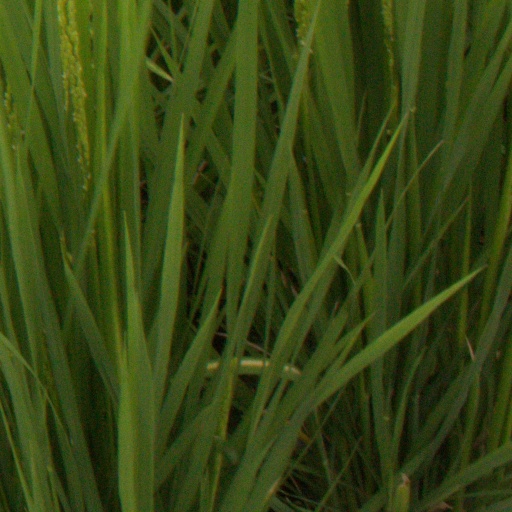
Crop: rice